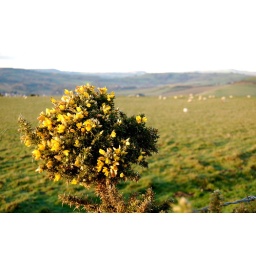
Yellow plant in foreground, sheep in background